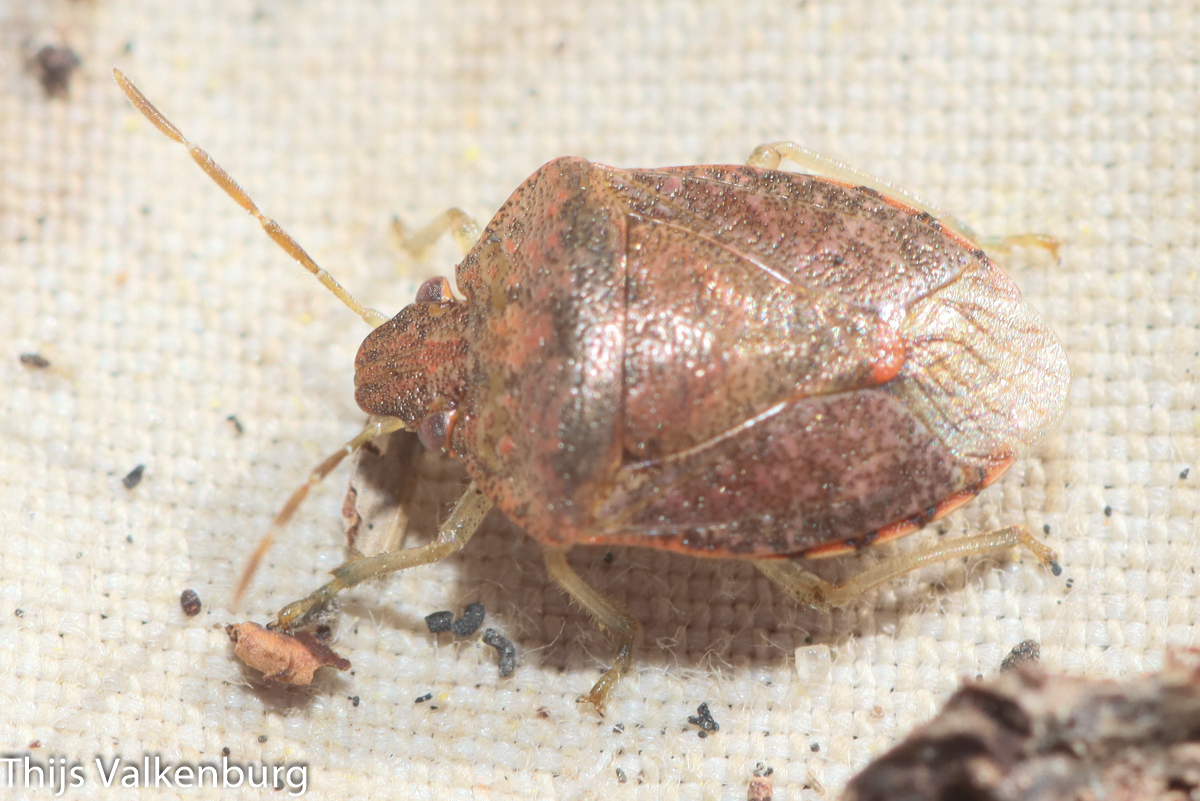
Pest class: stink_bug